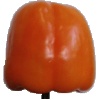
Label: Pepper Orange 1